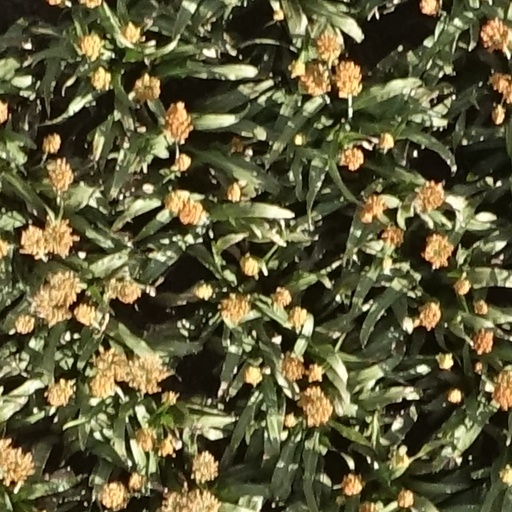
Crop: sorghum